Pteranodon sternbergi

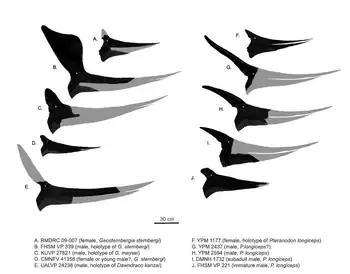
Variations in cranial anatomy by sex, age, and species (left, drawn to scale)

Adult "P. sternbergi" specimens may be divided into two distinct size classes, small and large, with the large size class being about one and a half times larger than the small, and the small being twice as common as the large. Both size classes lived alongside each other, and while researchers had previously suggested that they represent different species, Christopher Bennett showed that the differences between them are consistent with the concept that they represent females and males, and that "P. sternbergi" was sexually dimorphic. Skulls from the larger size class preserve large, upward and backward pointing crests, while the crests of the smaller size class are small and triangular. Some larger skulls also show evidence of a second crest that extended long and low, toward the tip of the beak, which is not seen in smaller specimens.